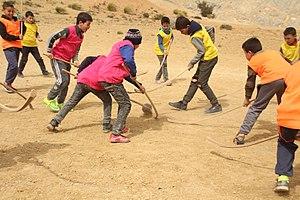
Thakourth est un sport dans les Aurès qui ressemble quelque peu au hockey sur gazon, qui se joue avec un ballon fait d'herbes et d'alfa enduit de cire d'abeille et un long bâton à extrémité recourbée, entre deux équipes formées de joueurs des deux sexes et même d'enfants.